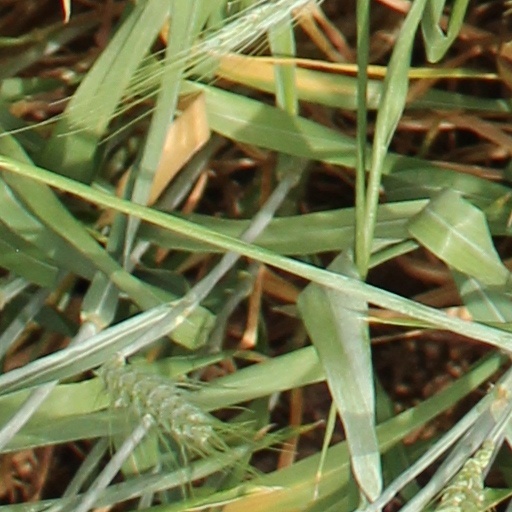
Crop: wheat